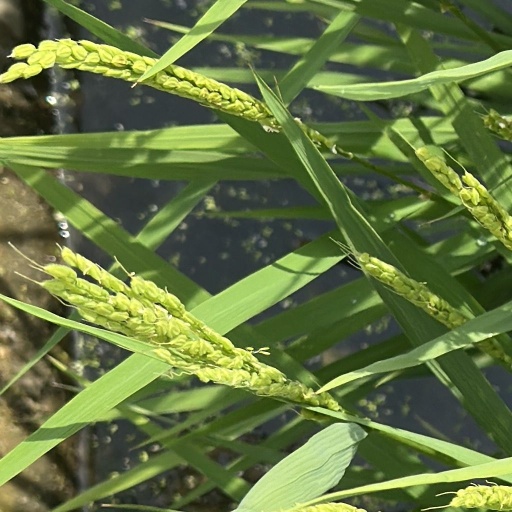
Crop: rice